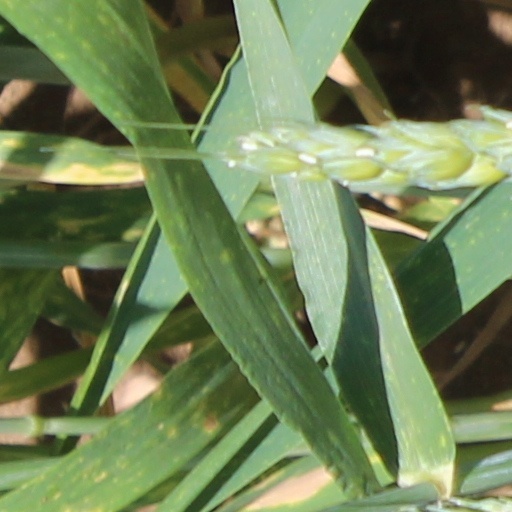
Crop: wheat